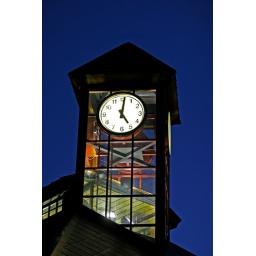
5pm in the clock tower